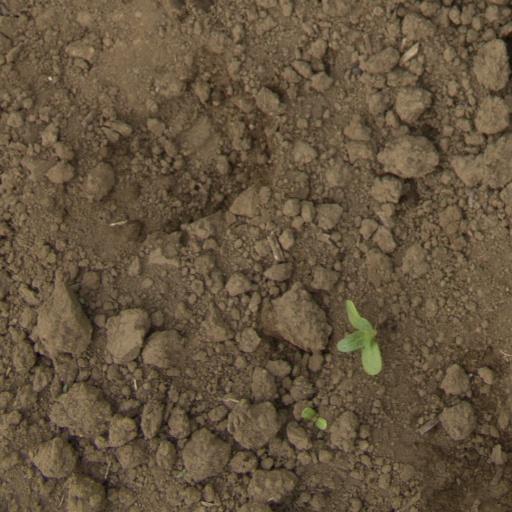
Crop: Jerusalem artichoke